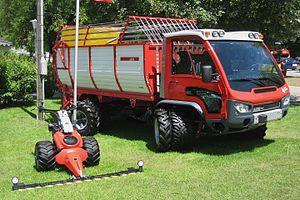
Aebi est une entreprise suisse fabriquant des machines agricoles, de voirie ou de pompiers.